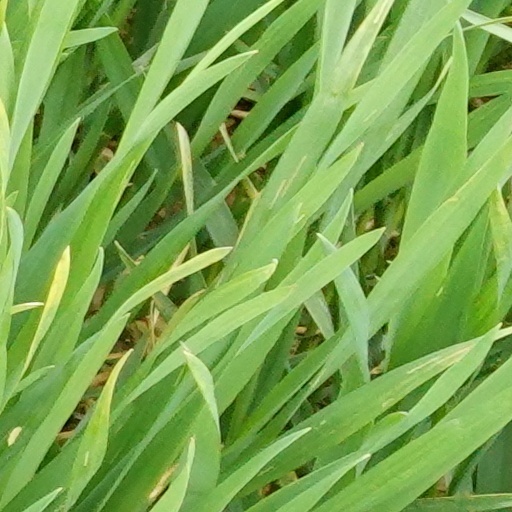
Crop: wheat